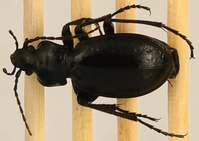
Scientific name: Carabus taedatus
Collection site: Niwot Ridge NEON (NIWO), plot NIWO_013